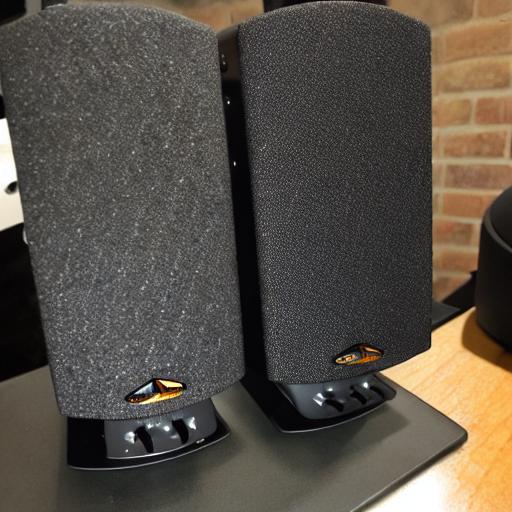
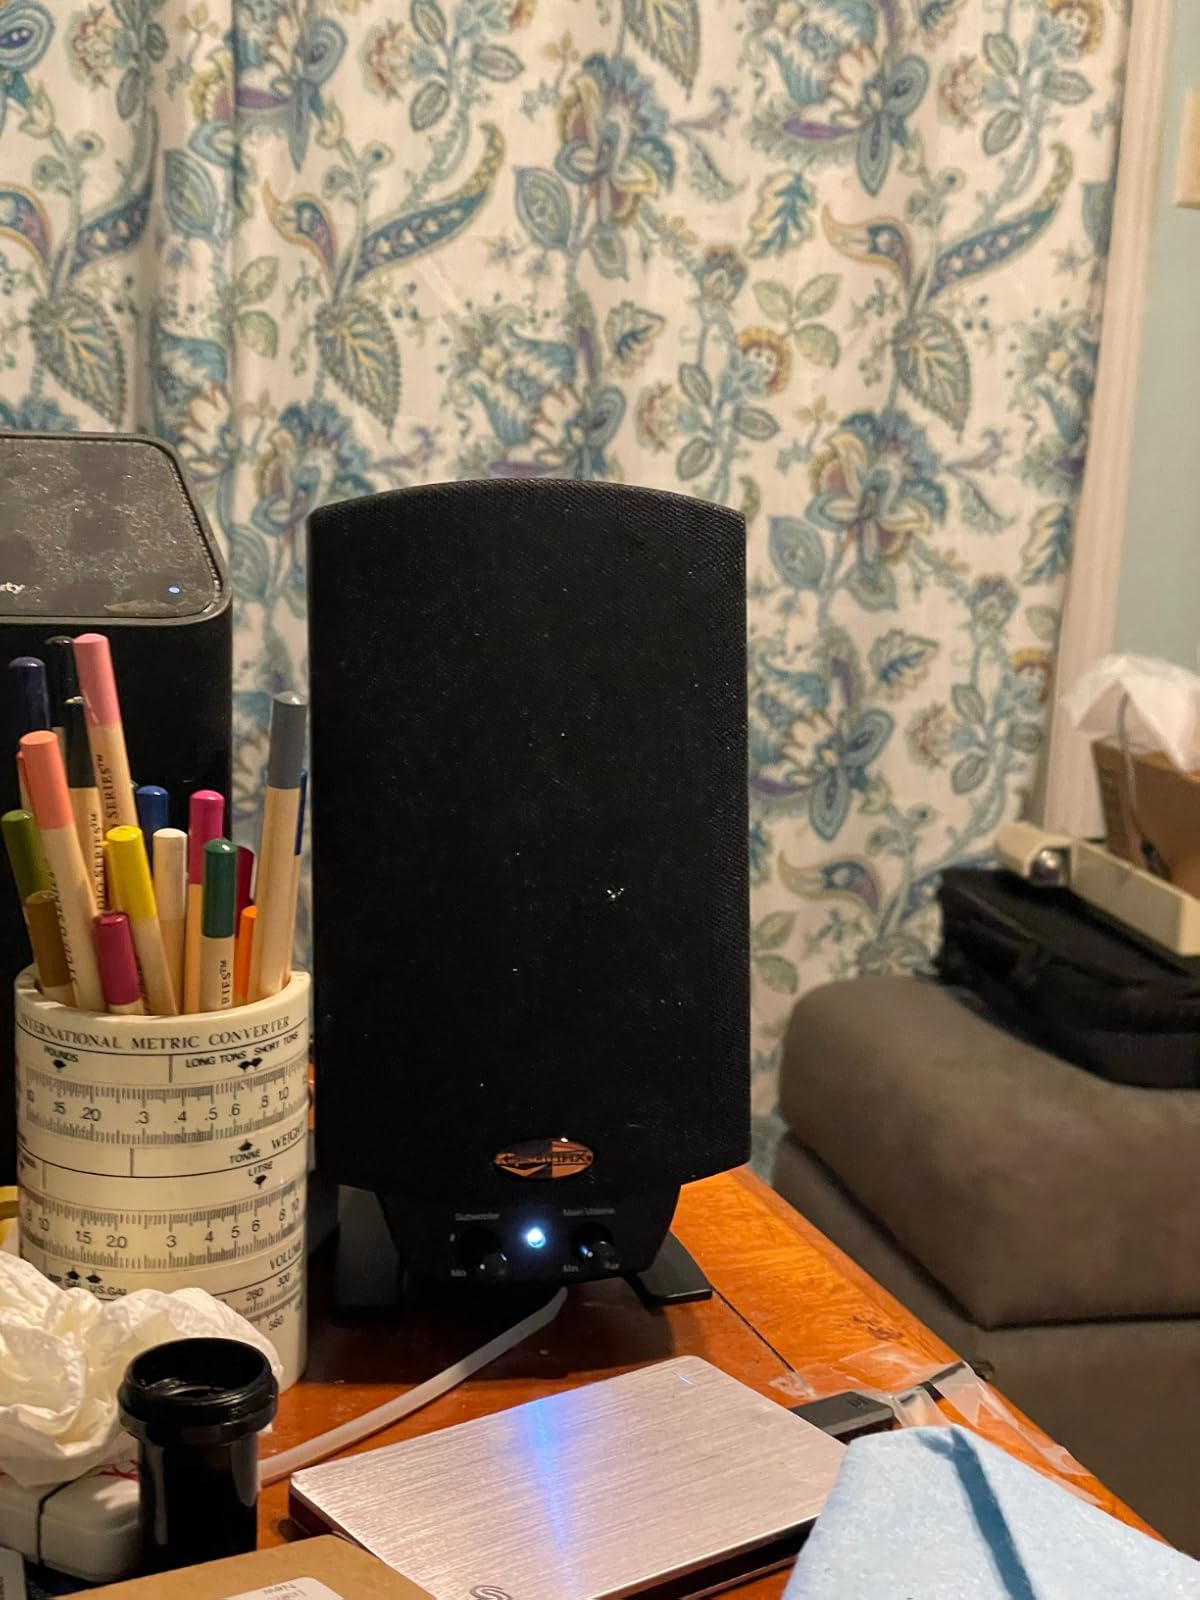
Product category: speaker
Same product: no